Boggs Lake Ecological Reserve

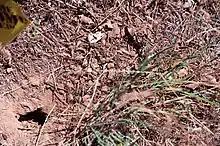
Depredated turtle nest showing broken egg in upper center of photo.

The western pond turtle ("Clemmys marmorata" also "Actinemys marmorata") is one of several reptiles at Boggs Lake and is listed as a species of special concern by the California Department of Fish and Game (CDFG). Boggs Lake provides habitat for the western pond turtle. The preserve has water for feeding and body temperature regulation, as well as a nearby upland environment, which allows laying of eggs in areas not subject to submersion and basking areas (again, for regulation of body temperature).